Joseph Cheesman Thompson

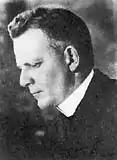
'Snake' Thompson, 1917

Joseph Cheesman Thompson (1874–1943) was an American career medical officer in the United States Navy who attained the rank of commander before retirement in 1929. His foes called him "Crazy Thompson", but to friends he was known as "Snake", a nickname derived from his expertise in the field of herpetology.